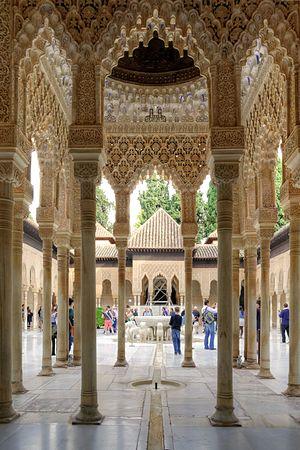
Abû `Abd Allâh “al-Ghanî bi-llâh” Mohammed ben Yûsuf est le huitième émir nasride de Grenade. Il est surnommé Al-Ghanî. Les auteurs espagnols anciens l'appellent parfois Mahomet Guadix, de la prédilection qu'ils lui prêtent pour la ville de Cadix.
L'Espagne, en forme longue le royaume d'Espagne, est un pays d'Europe du Sud — et, selon les définitions, d'Europe de l'Ouest — qui occupe la plus grande partie de la péninsule Ibérique. En 2019, il s'agissait du vingt-huitième pays le plus peuplé du monde, avec 47 millions d'habitants.
L’esule di Granata est le huitième opéra composé par Giacomo Meyerbeer, et son cinquième opéra composé pour un théâtre italien. Avec cette œuvre, Meyerbeer poursuit sa collaboration avec le « premier librettiste italien de l’époque », Felice Romani. La création eut lieu à La Scala de Milan le 12 mars 1822.
Almanzor ou Al-Mansur né à Algésiras vers 937-938 et mort à Medinaceli le 11 août 1002, est un chef militaire et homme d'État arabe d'al-Andalus. Al-Mansûr, qui signifie « le victorieux » en arabe, est devenu « Almanzor » en espagnol. Vizir du palais du calife omeyyade de Cordoue, Hichâm II, il obtient, à force d’intrigues, d’assassinats politiques et de nombreuses victoires à travers la péninsule ibérique, tout pouvoir en al-Andalus de 978 à sa mort en 1002, fondant ainsi la courte dynastie amiride.
L'Alhambra de Grenade en Andalousie est un ensemble palatial constituant l'un des monuments majeurs de l'architecture islamique. Acropole médiévale la plus majestueuse du monde méditerranéen, située sur le plateau de la Sabika qui domine la ville, elle se compose essentiellement de quatre parties incluses dans son enceinte fortifiée : l'Alcazaba, les palais nasrides, le Généralife, ses jardins, et le palais de Charles Quint.